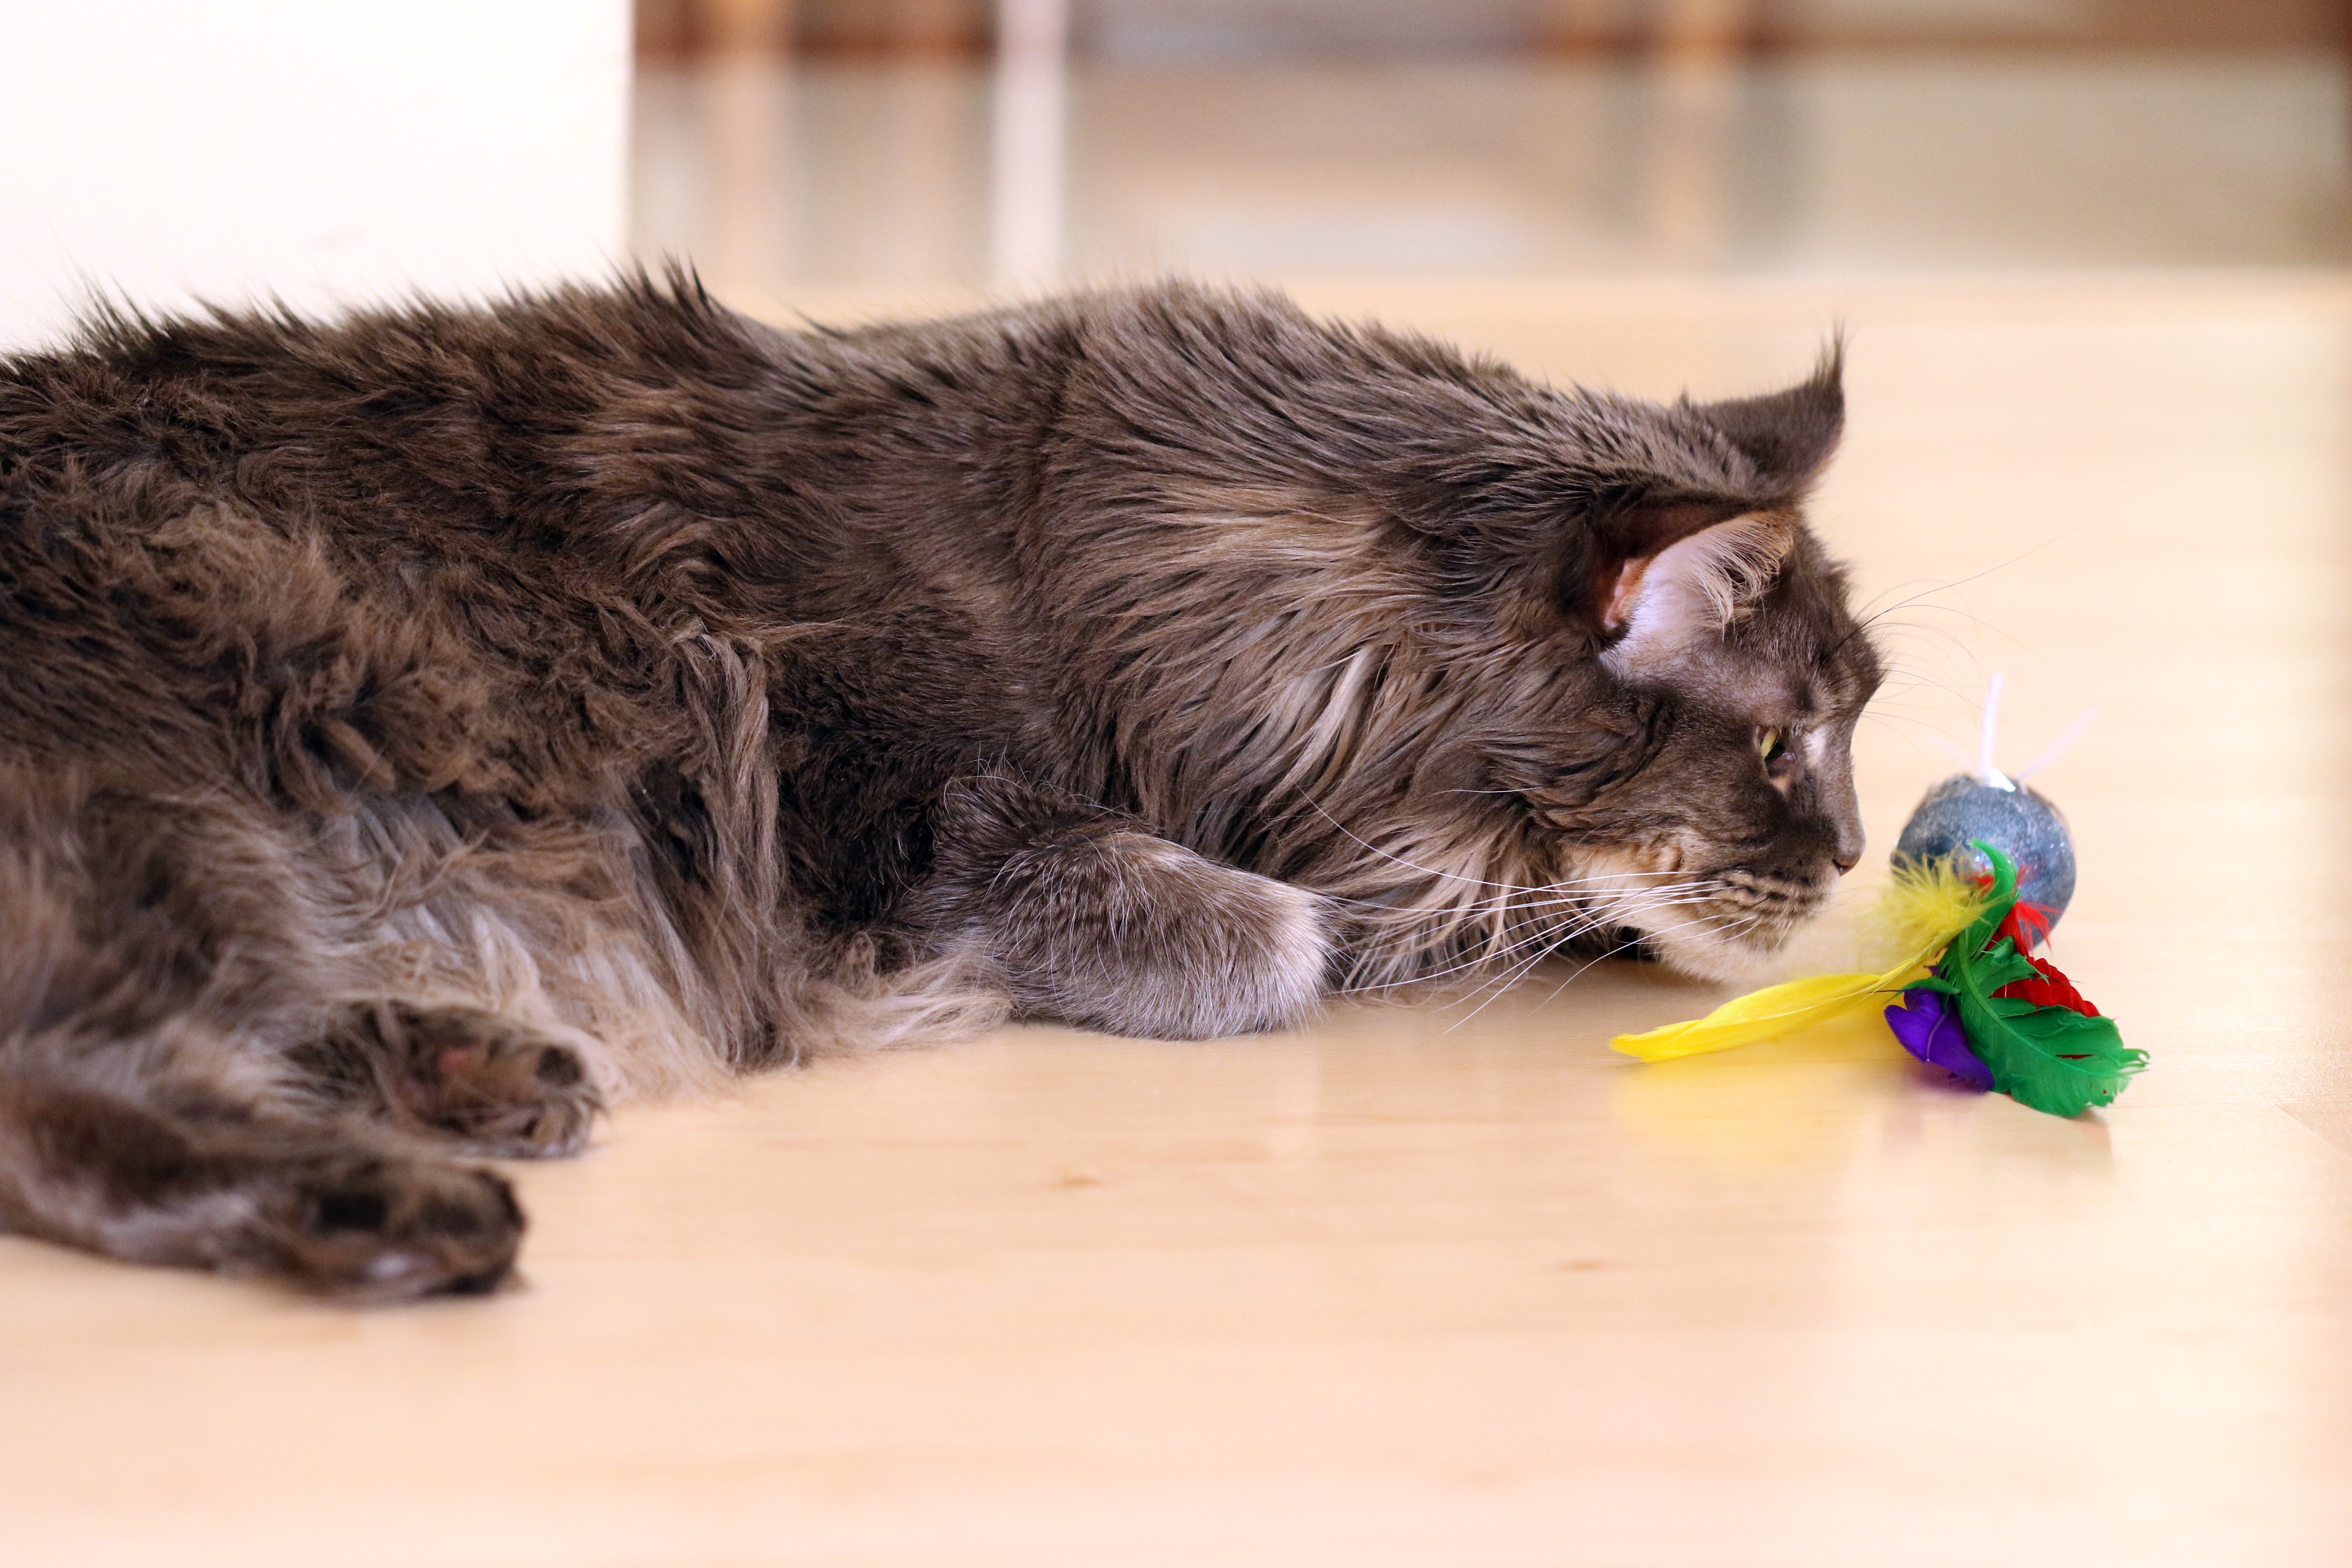
animal, coat, kitten, cat, tabby, mammal, gray, blue, rest, black, thoroughbred, whiskers, fun, vertebrate, tomcat, lie, futrzak, maine coon, feb, laziness, small to medium sized cats, cat like mammal